List of bicycle-sharing systems

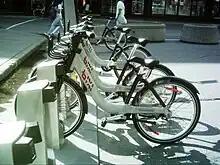
BIXI Montréal, Quebec (Canada).

The first widely deployed bicycle-sharing system in Montréal was BIXI Montréal, launched in 2009. It expanded to 6200 bicycles at 540 stations, making it the largest bicycle-sharing system, alongside the one in Toronto. Although initial program costs were $15 million for planning and implementation of the Bixi project, subsequent expenses incurred in expanding the program have driven costs upwards of $23 million. The system was developed by PBSC Urban Solutions along with a consortium of vendors. The BIXI technology was later used in bike sharing systems in North America, Europe and Australia. The Montreal system was ranked by "Time" magazine as the 19th best invention of 2008. As of 2024, Bixi has more than 10,000 bikes, 2 600 of which are e-bikes and 900 stations.